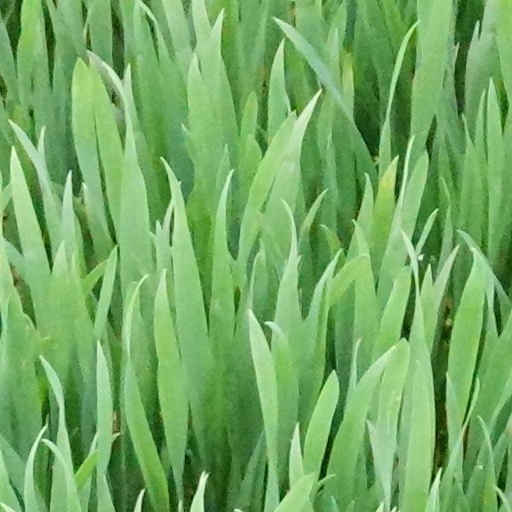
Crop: wheat